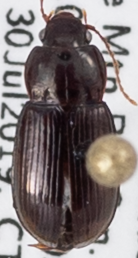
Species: Amara lindrothi
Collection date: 2019-07-30
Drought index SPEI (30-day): -0.604
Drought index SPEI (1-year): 0.086
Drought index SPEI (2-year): -0.156